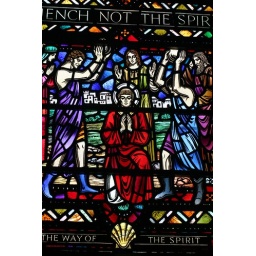
Here is a piece of the beautiful stain glass window inside the church we attended in Montreal.